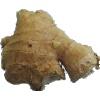
Label: Ginger Root 1